Faculty of Science, Charles University

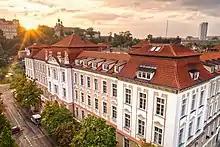
Building of the dean's office

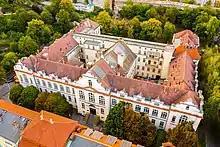
Building of chemical institutes Hlavova 8, Prague 2

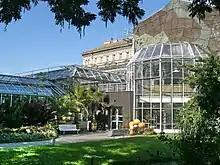
Botanical Gardens of the faculty, Na Slupi, Prague 2

The Faculty of Science, Charles University ("PřF UK") is one of the 17 faculties of Charles University in Prague, Czech Republic. The faculty was founded by separation from the Faculty of Arts in 1920.